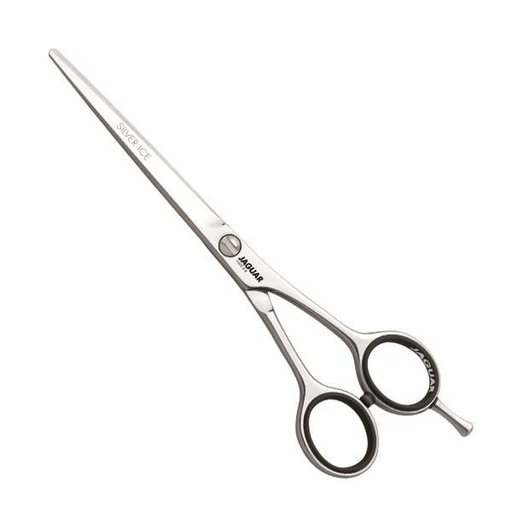
Hair scissors Fama Fabré Jaguar 6,5"
Want to enhance your image and highlight your beauty? Then the Hair scissors Fama Fabré Jaguar 6,5" will help you to achieve your goals! Enjoy the benefits and advantages of Fama Fabré products and other hairdressing accessories from 100% original brands . Size: 6,5" Type: Hair and Beauty General Product Safety Regulations information: Fama Fabre SAU Vilafranca 14 08901 - Hospitalet de Llobregat +34934494776 info@famafabre.com https://www.famafabre.com/
Brand: Fama Fabré
Category: Health & Beauty > Personal Care > Hair Care > Hair Shears